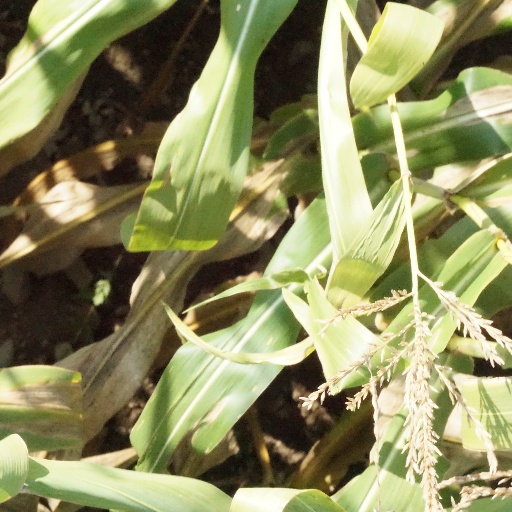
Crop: maize; corn